Torc Waterfall

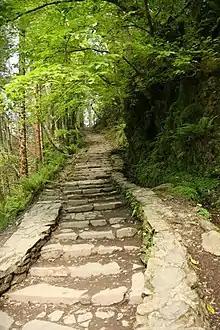
Pathway up the Torc Waterfall

The 20 meters high waterfall is formed by the Owengarriff River as it drains from the "Devil's Punchbowl" lough, a deep cirque high above in Mangerton Mountain.